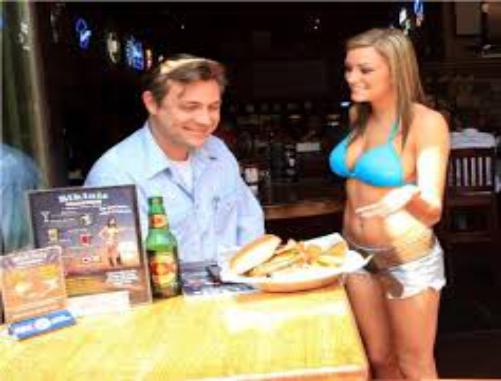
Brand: Bikinis Sports Bar & Grill
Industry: Others